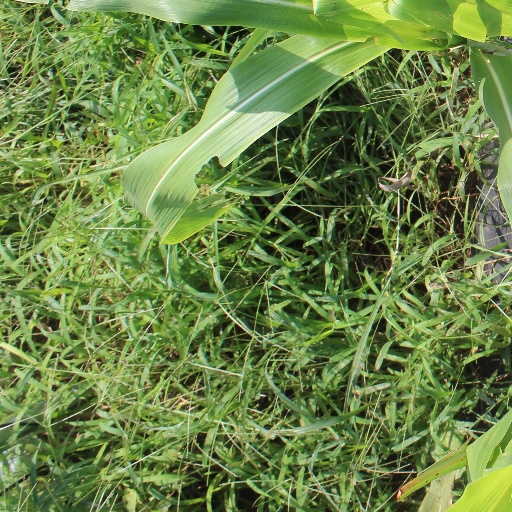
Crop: sorghum